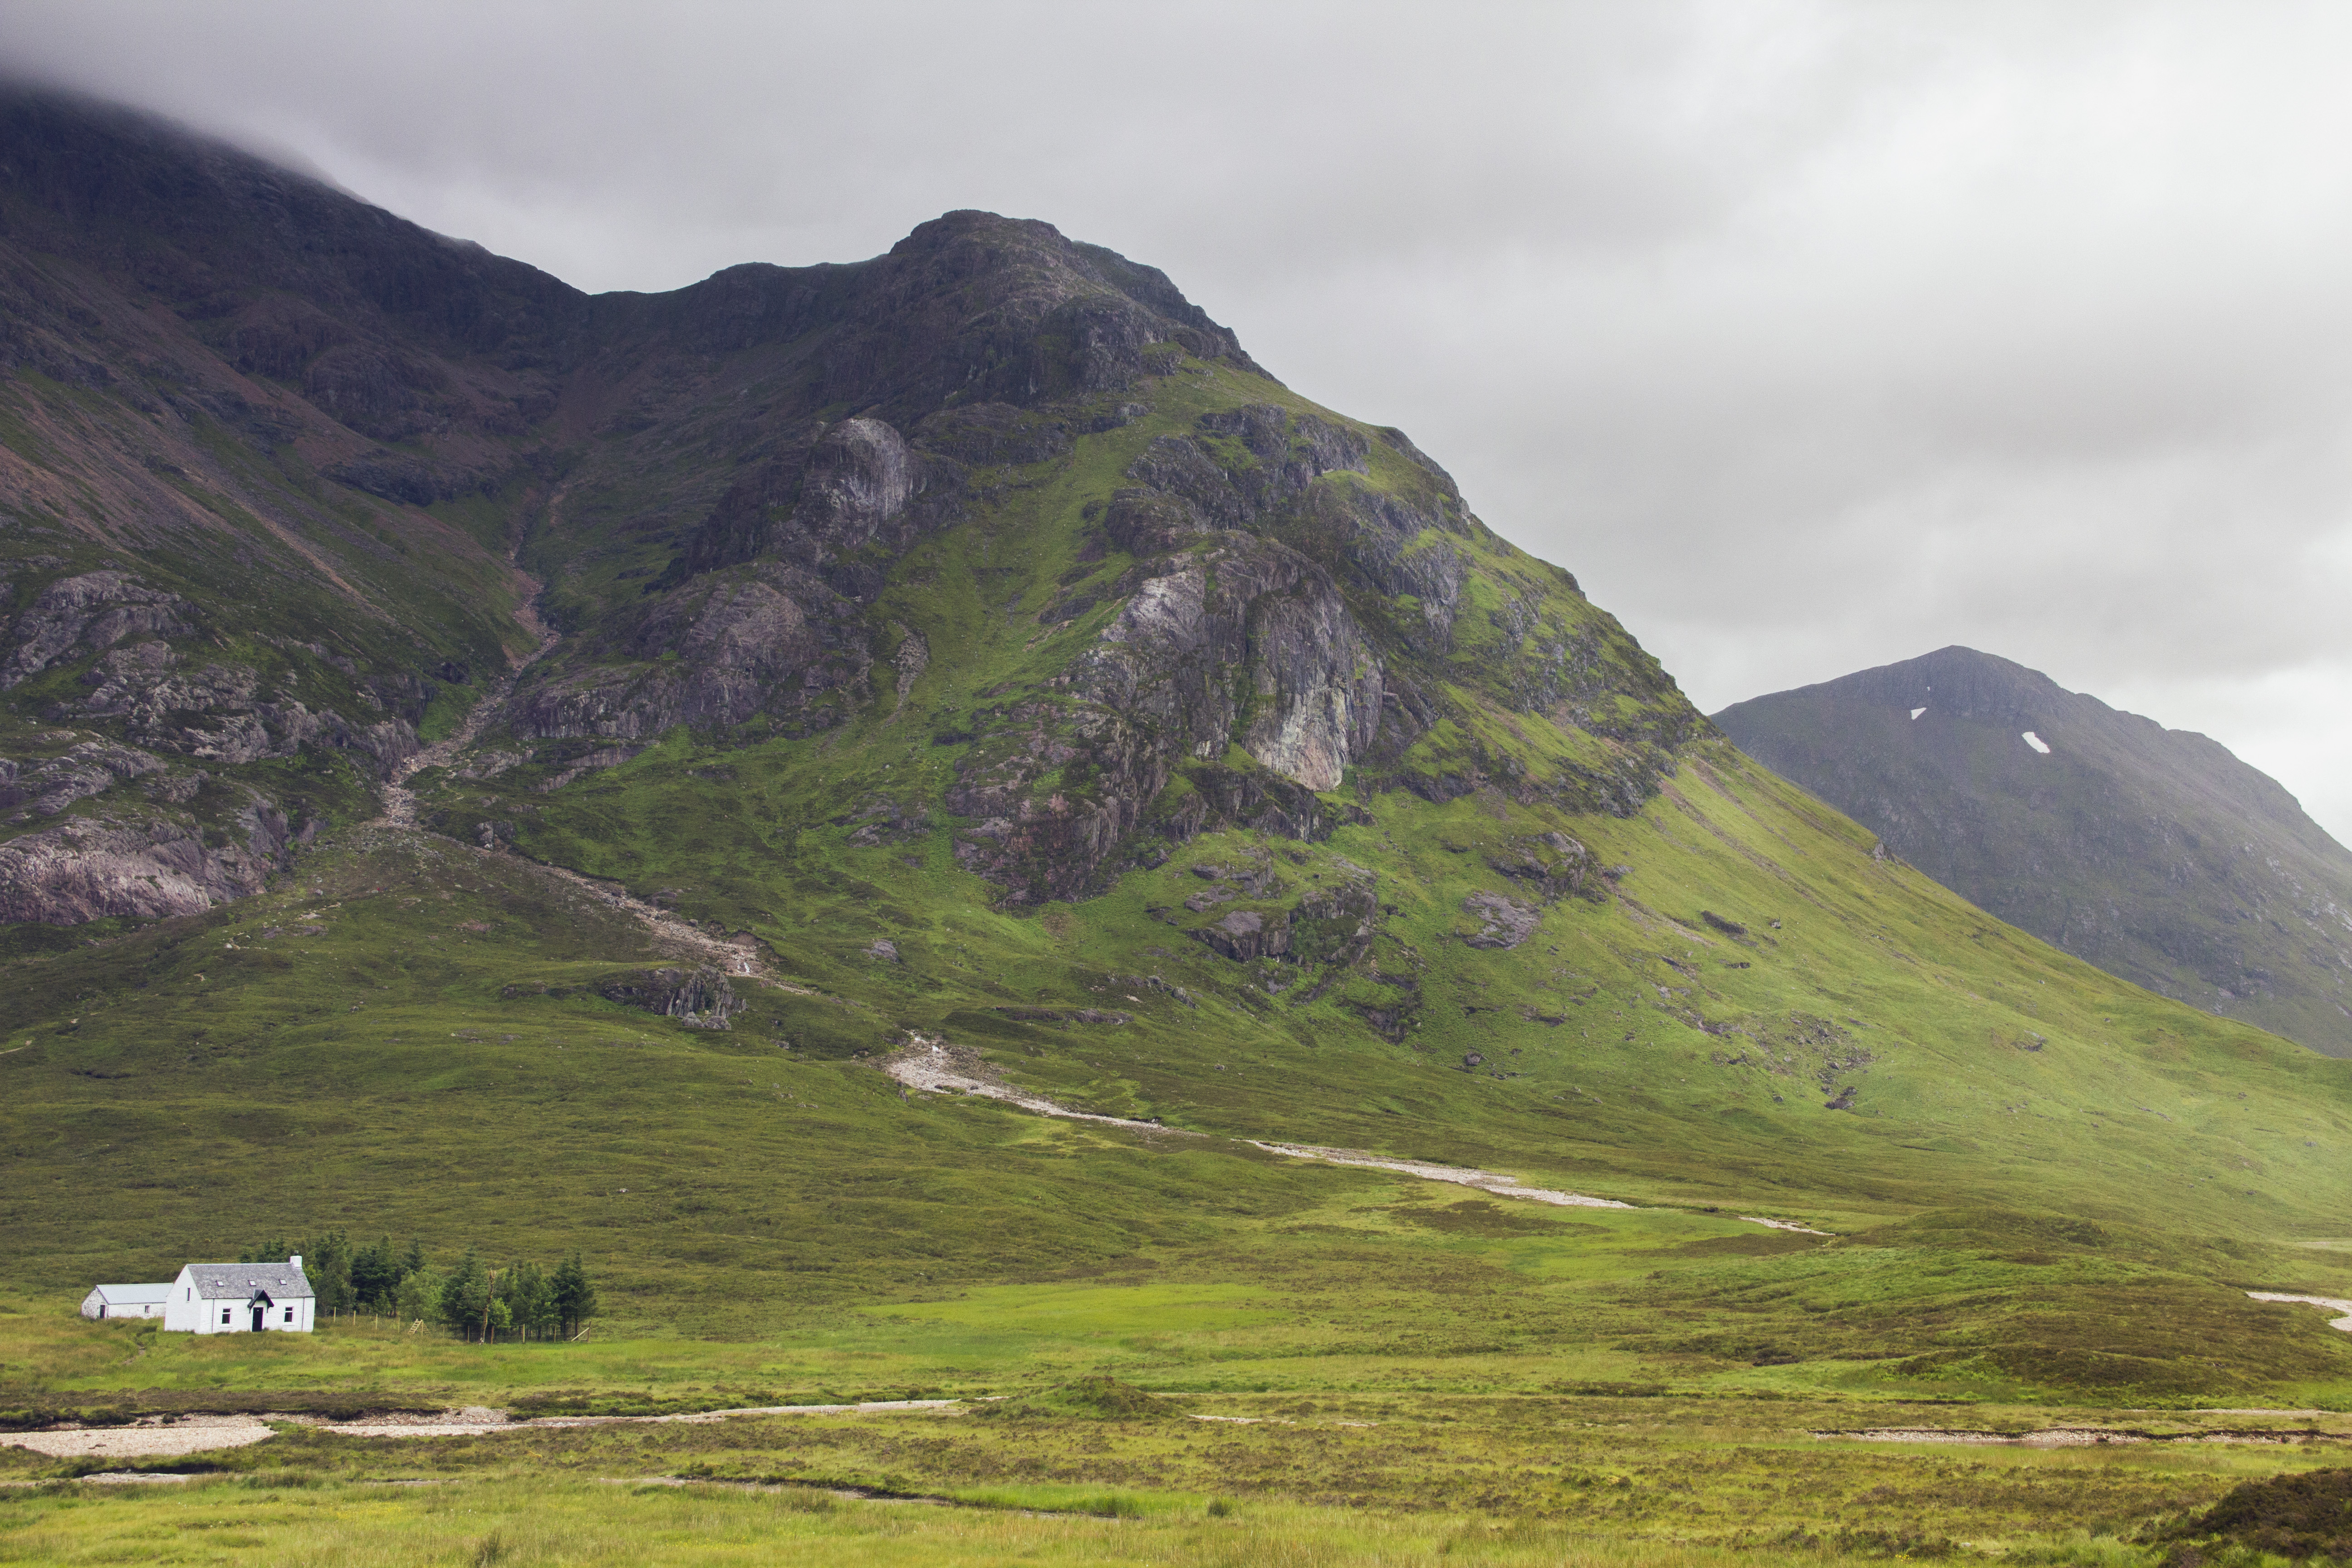
landscape, nature, grass, wilderness, mountain, meadow, countryside, house, hill, lake, valley, mountain range, overcast, fjord, highland, ridge, trees, rocks, alps, grassland, plateau, fell, loch, landform, tarn, lake district, mountain pass, geographical feature, mountainous landforms